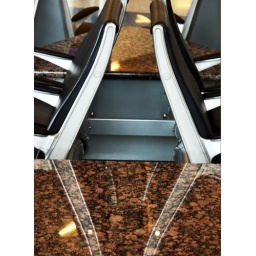
The backs of two chairs are reflected in a marble table. Seen in a boarding lounge at DFW Airport.